Isle of Mull

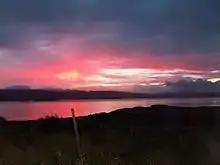
Sunrise over the Sound of Mull

There are also a number of invasive species on the island, including plant species such as Japanese knotweed and animals such as feral cats and American mink that are believed to be causing damage to the indigenous species populations through competition and predation.